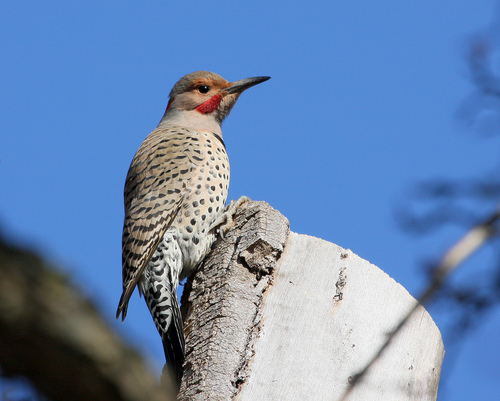
a small bird with a long, sharp bill and red cheek patch speckled with black circles on its wing, belly, chest, and tail.
this bird is brown and black and has a long, pointy beak.
the bird has a black eyering and a long bill that is black.
bird with gray beak, throat, nape, and light gray tarsus and feet and brown crown, black eye
this bird has a red malar stripe and a gray black and brown multi colored body.
this bird has wings that are black and white and has a black bill
this bird has wings that are spotted and has a red molar stripe
this bird has wings that are black and white and has a red molar stripe
this uniquely patterned tan and brown bird has a spotted breast and belly, and a distinct red cheekpatch.
this bird has a white body with black spots and a red head and long, grey beak that gradients to black at the tip.
Species: Northern Flicker